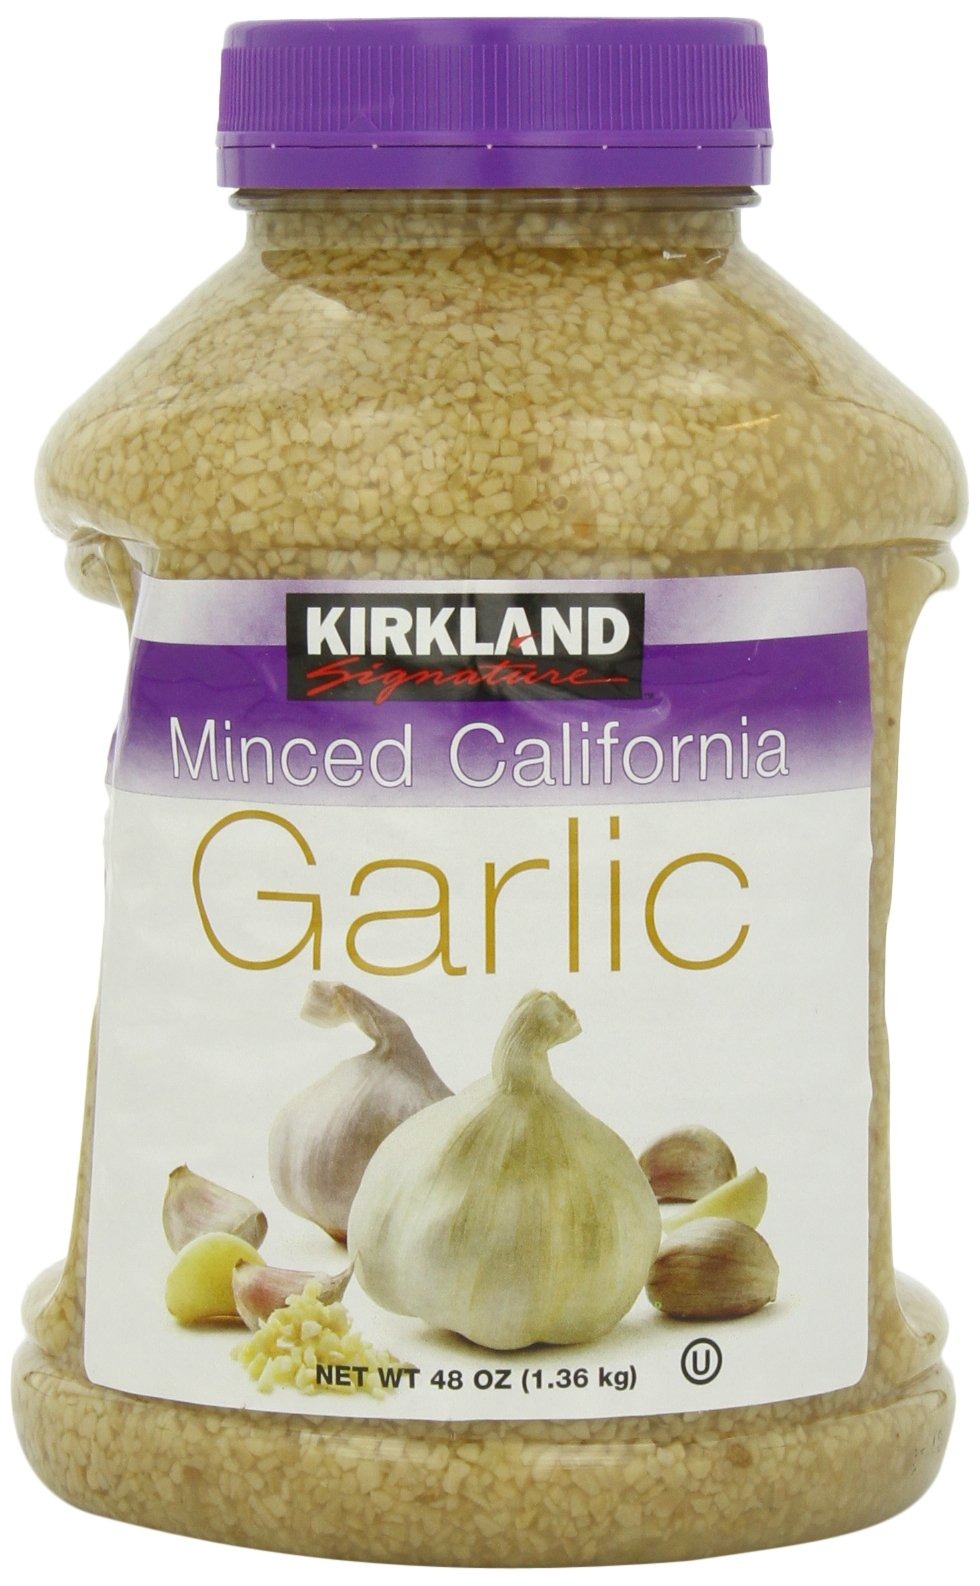
Item Name: Kirkland Signature Minced California Garlic, 3 Pound (Pack of 2)
Bullet Point 1: 48 ounce plastic jar
Bullet Point 2: 100% California minced garlic
Bullet Point 3: Great quality
Bullet Point 4: Package Weight: 2.971 kilograms
Value: 96.0
Unit: Ounce

Price: 15.99